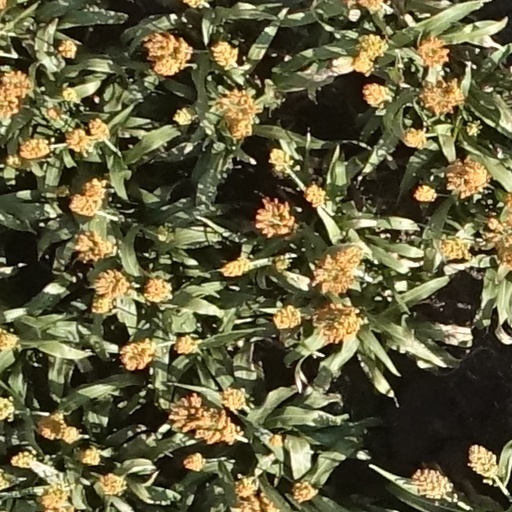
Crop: sorghum